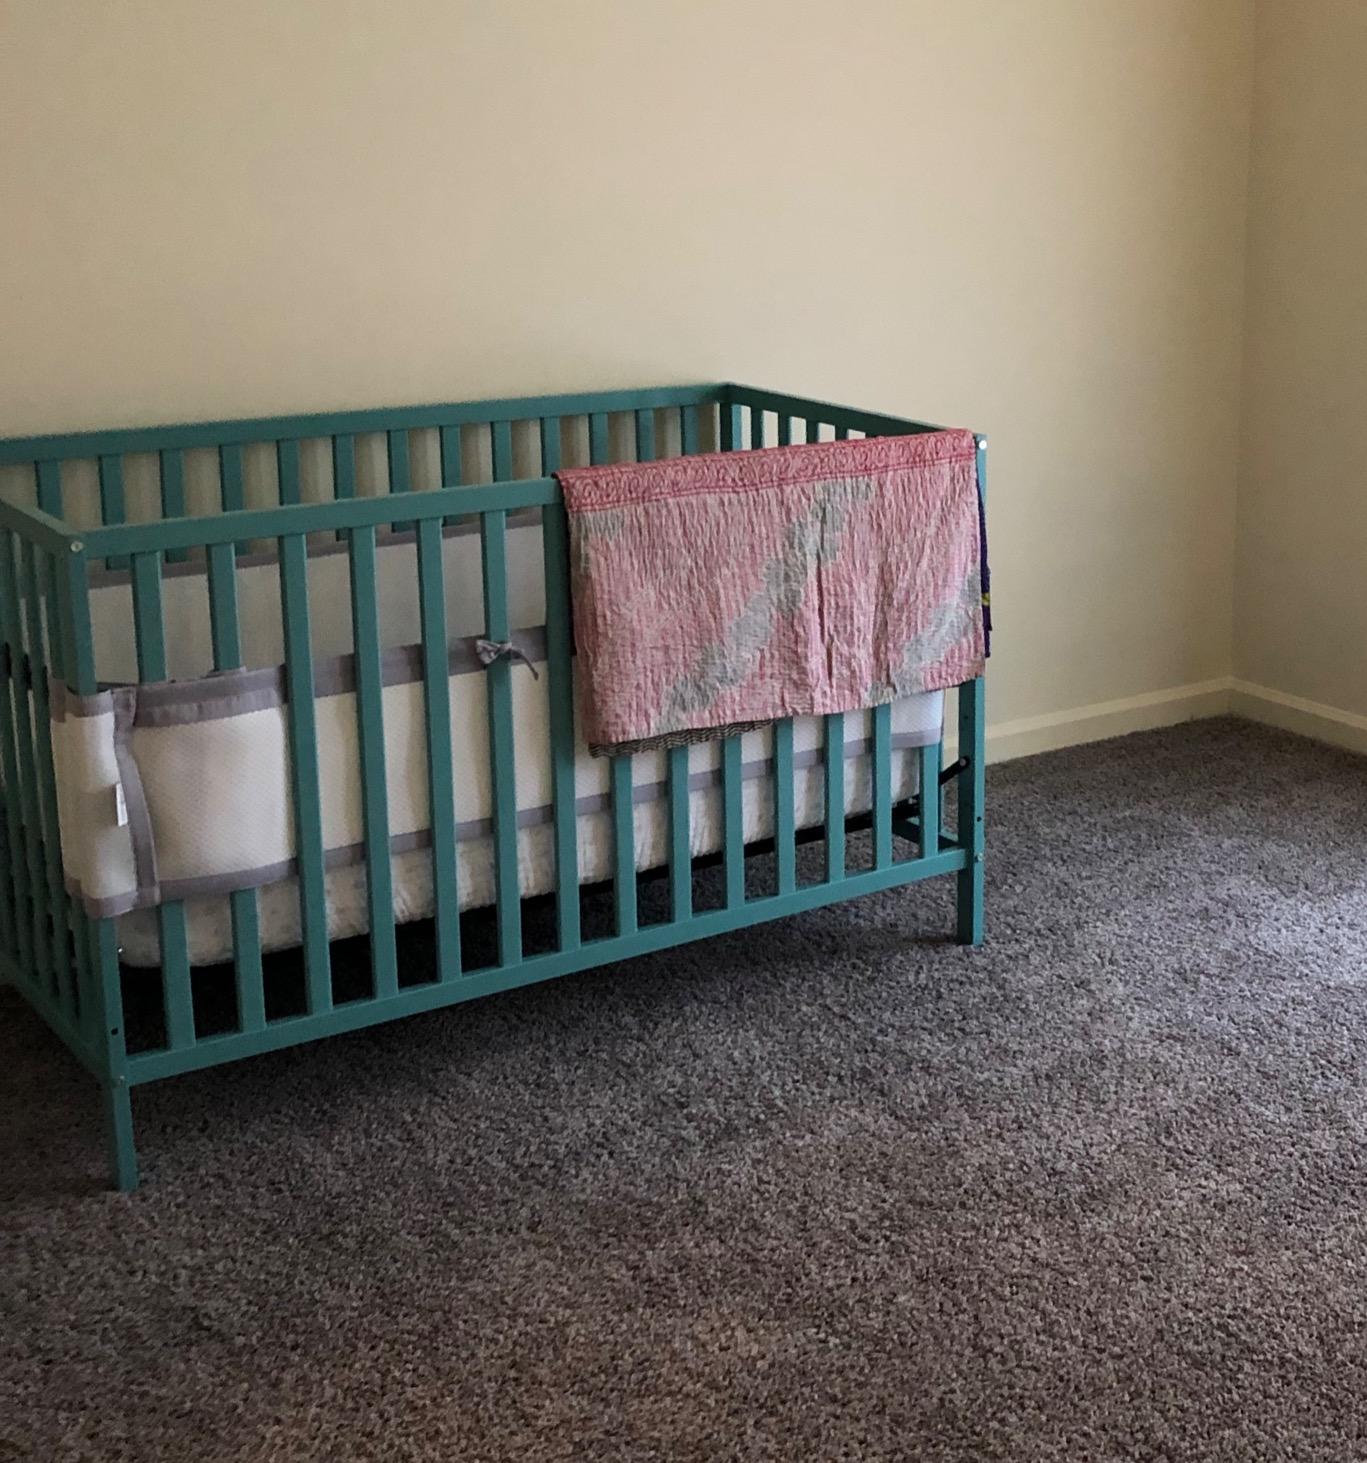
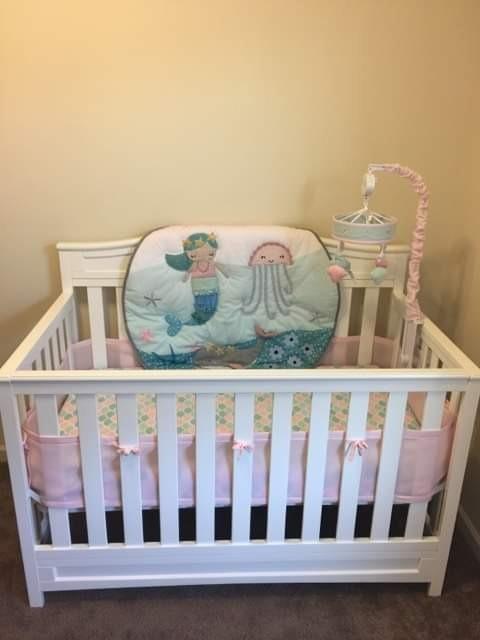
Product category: products_crib
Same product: no